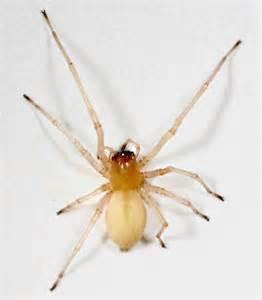
spider